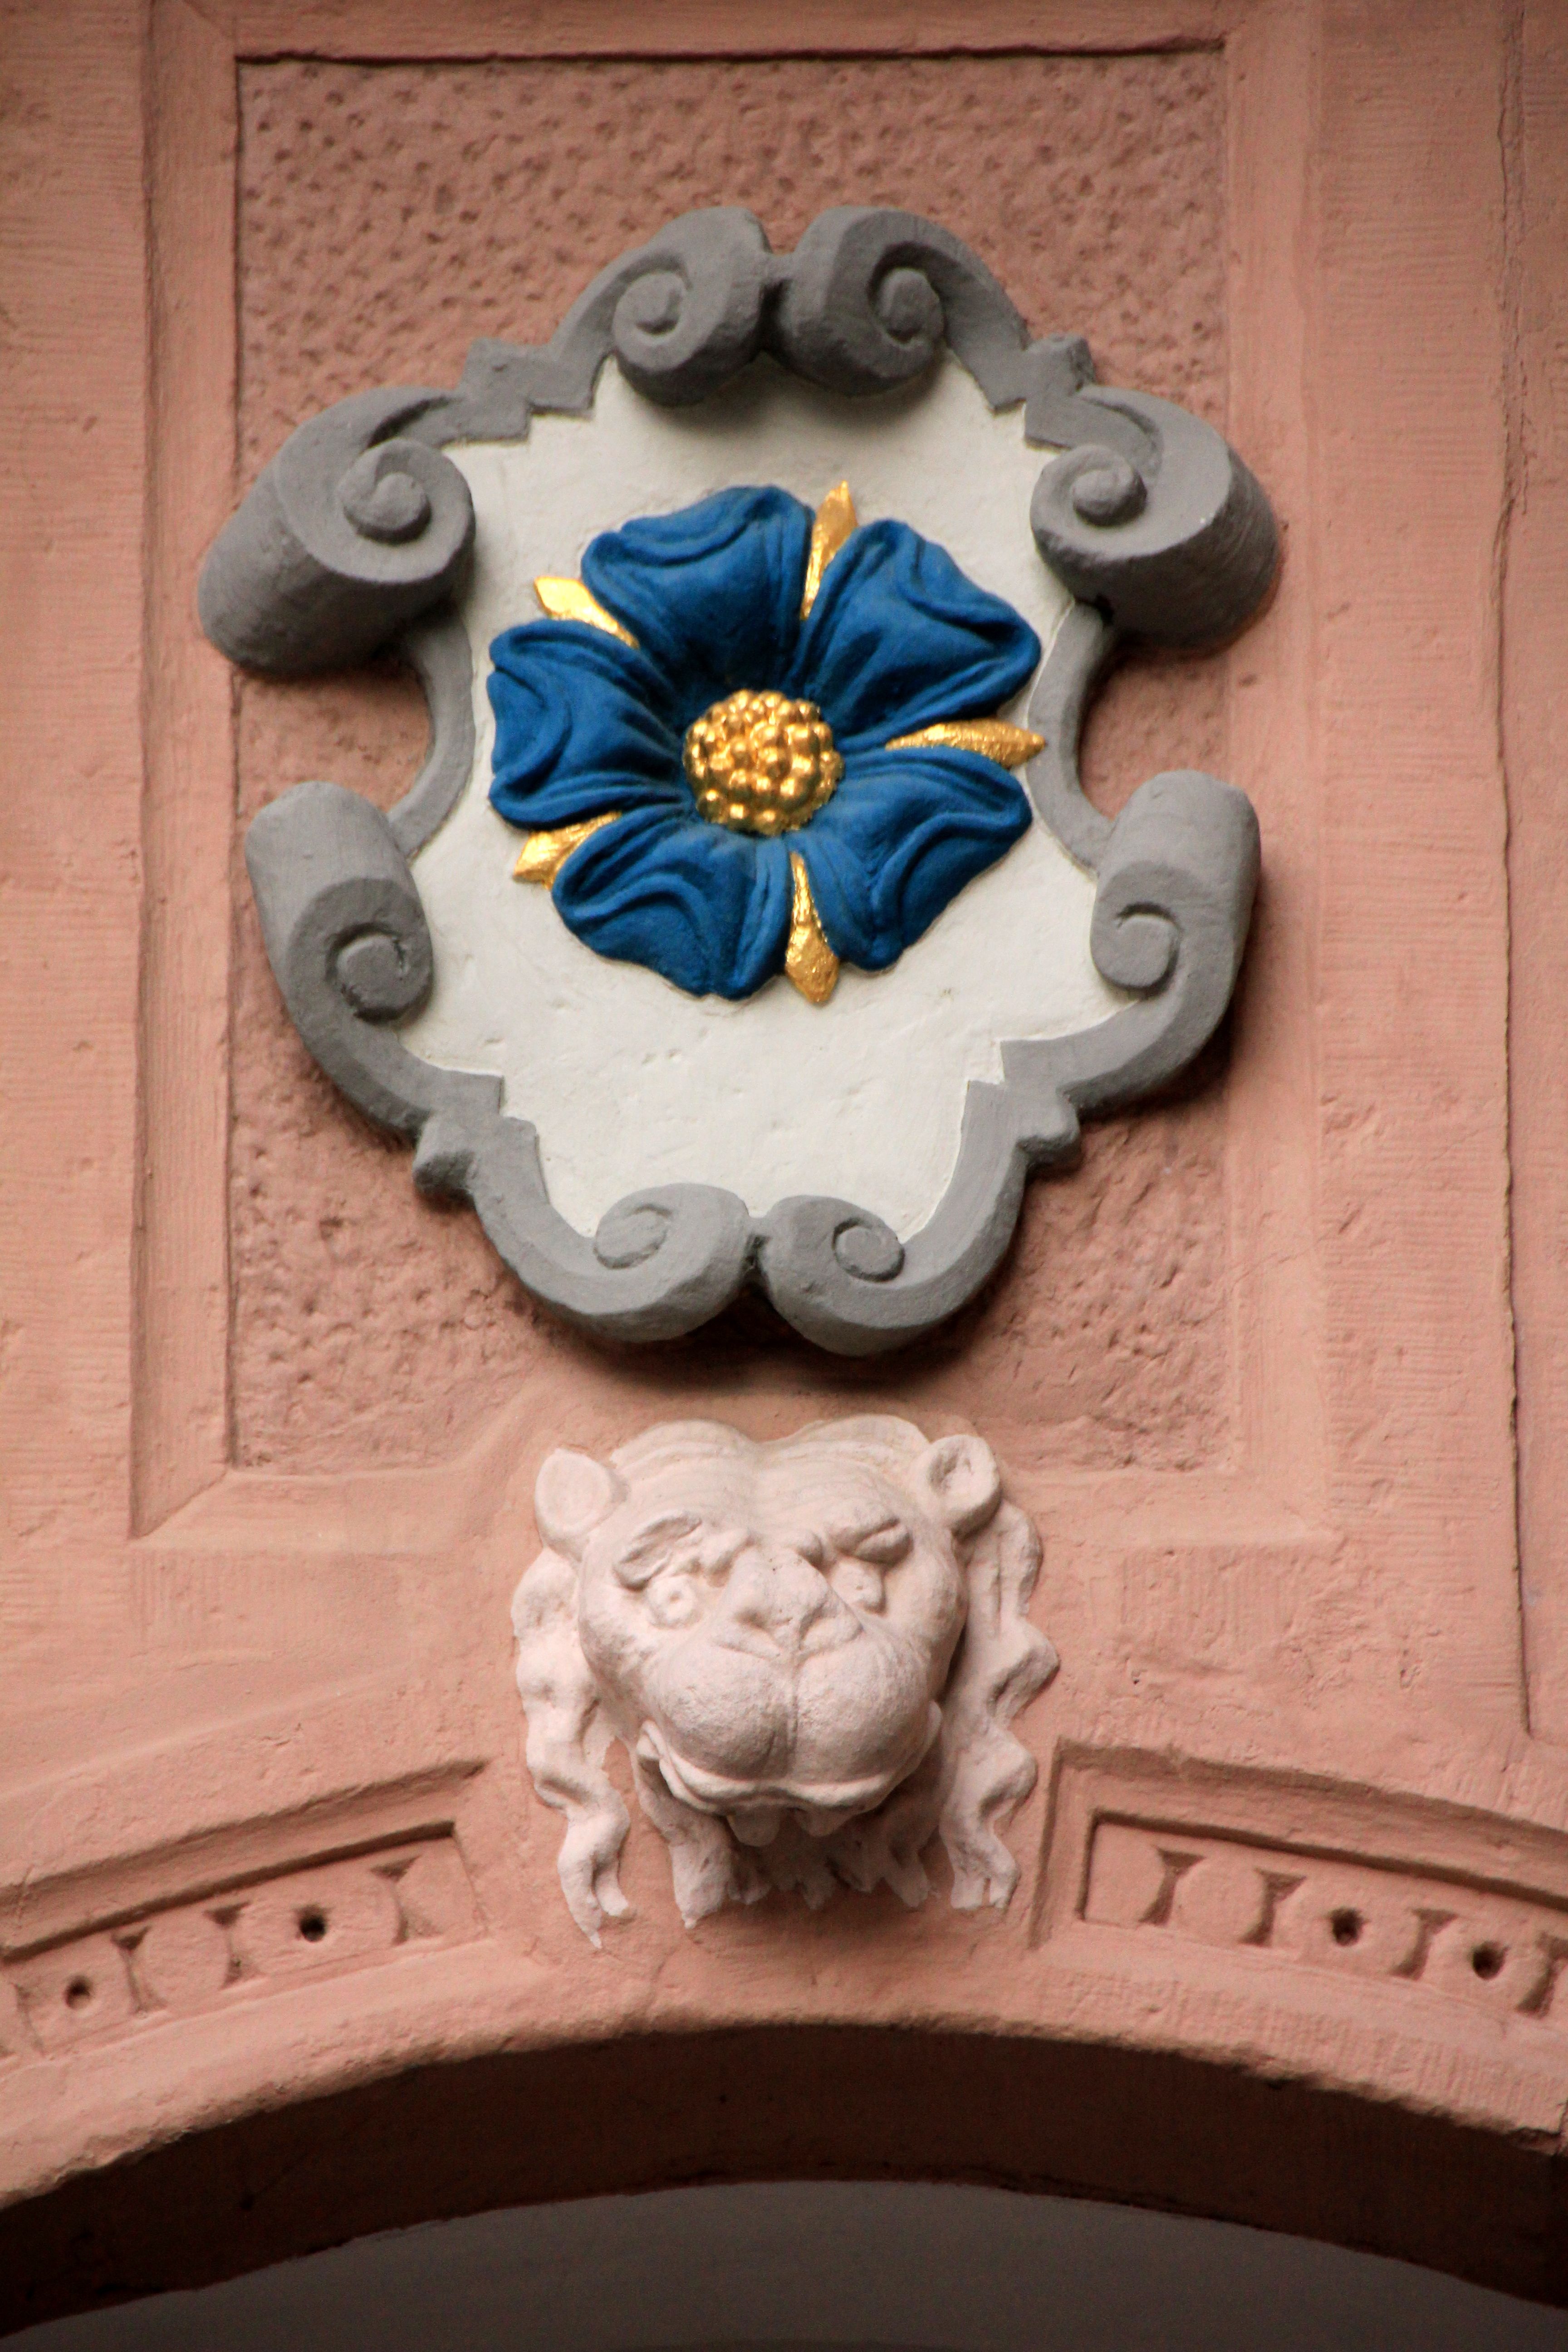
flower, building, home, rose, blue, decor, lippe rose